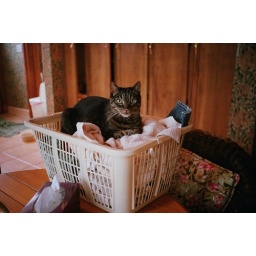
cat in basket